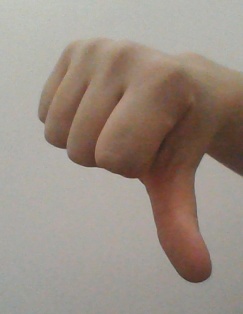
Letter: waw